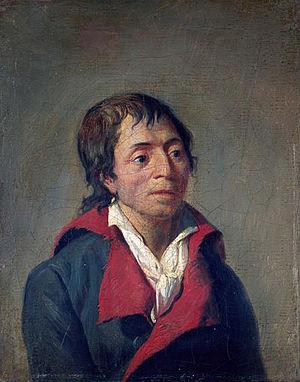
La journée du 10 août 1792 est, après le 14 juillet 1789, l'une des journées les plus décisives de la Révolution française, au point que certains historiens la qualifient de « Seconde Révolution ». La préparation de cette journée est organisée et menée par la Commune insurrectionnelle de Paris et par les sections parisiennes. Après plusieurs assauts, la foule d'insurgés prend le palais des Tuileries, siège du pouvoir exécutif. C’est aussi la première fois, depuis le début de la Révolution, qu’une journée révolutionnaire est dirigée également contre l’Assemblée. Cette journée révolutionnaire consomme la chute de la monarchie constitutionnelle. Sa préparation est trop complexe pour qu’on puisse en attribuer la responsabilité à un individu ou à une faction.
Jean-Paul Marat, né le 24 mai 1743 à Boudry et mort assassiné le 13 juillet 1793 à Paris, est un médecin, physicien, journaliste et homme politique français. Il est député montagnard à la Convention à l’époque de la Révolution. Son assassinat par Charlotte Corday permet aux hébertistes de faire de lui un martyr de la Révolution et d'installer pendant quelques mois ses restes au Panthéon.